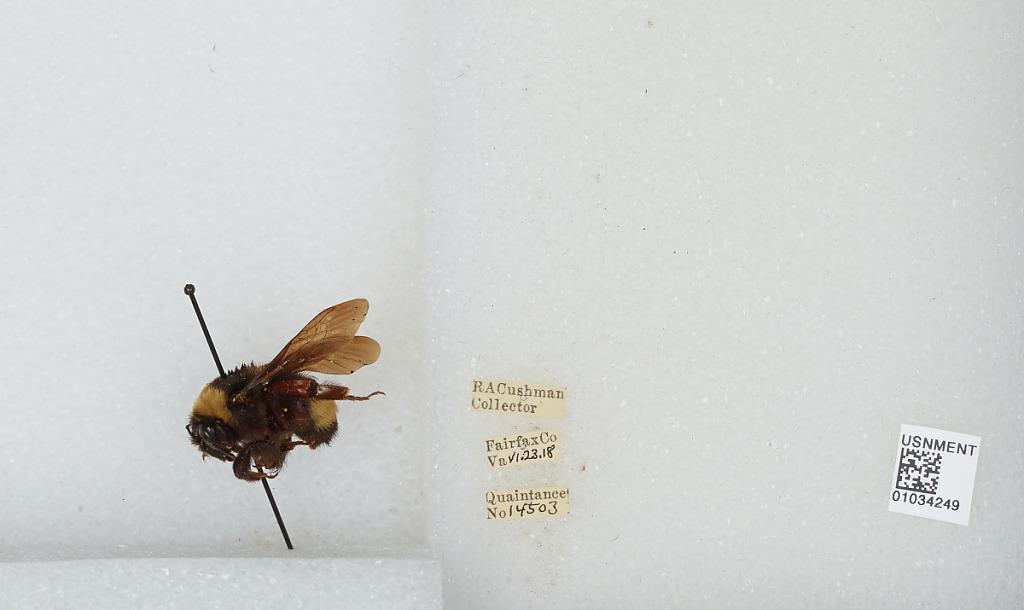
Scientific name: Bombus (Bombus) nevadensis Cresson
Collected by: R. Cushman
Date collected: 1918-6-23
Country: United States
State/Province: Virginia
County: Fairfax
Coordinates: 38.83, -77.28